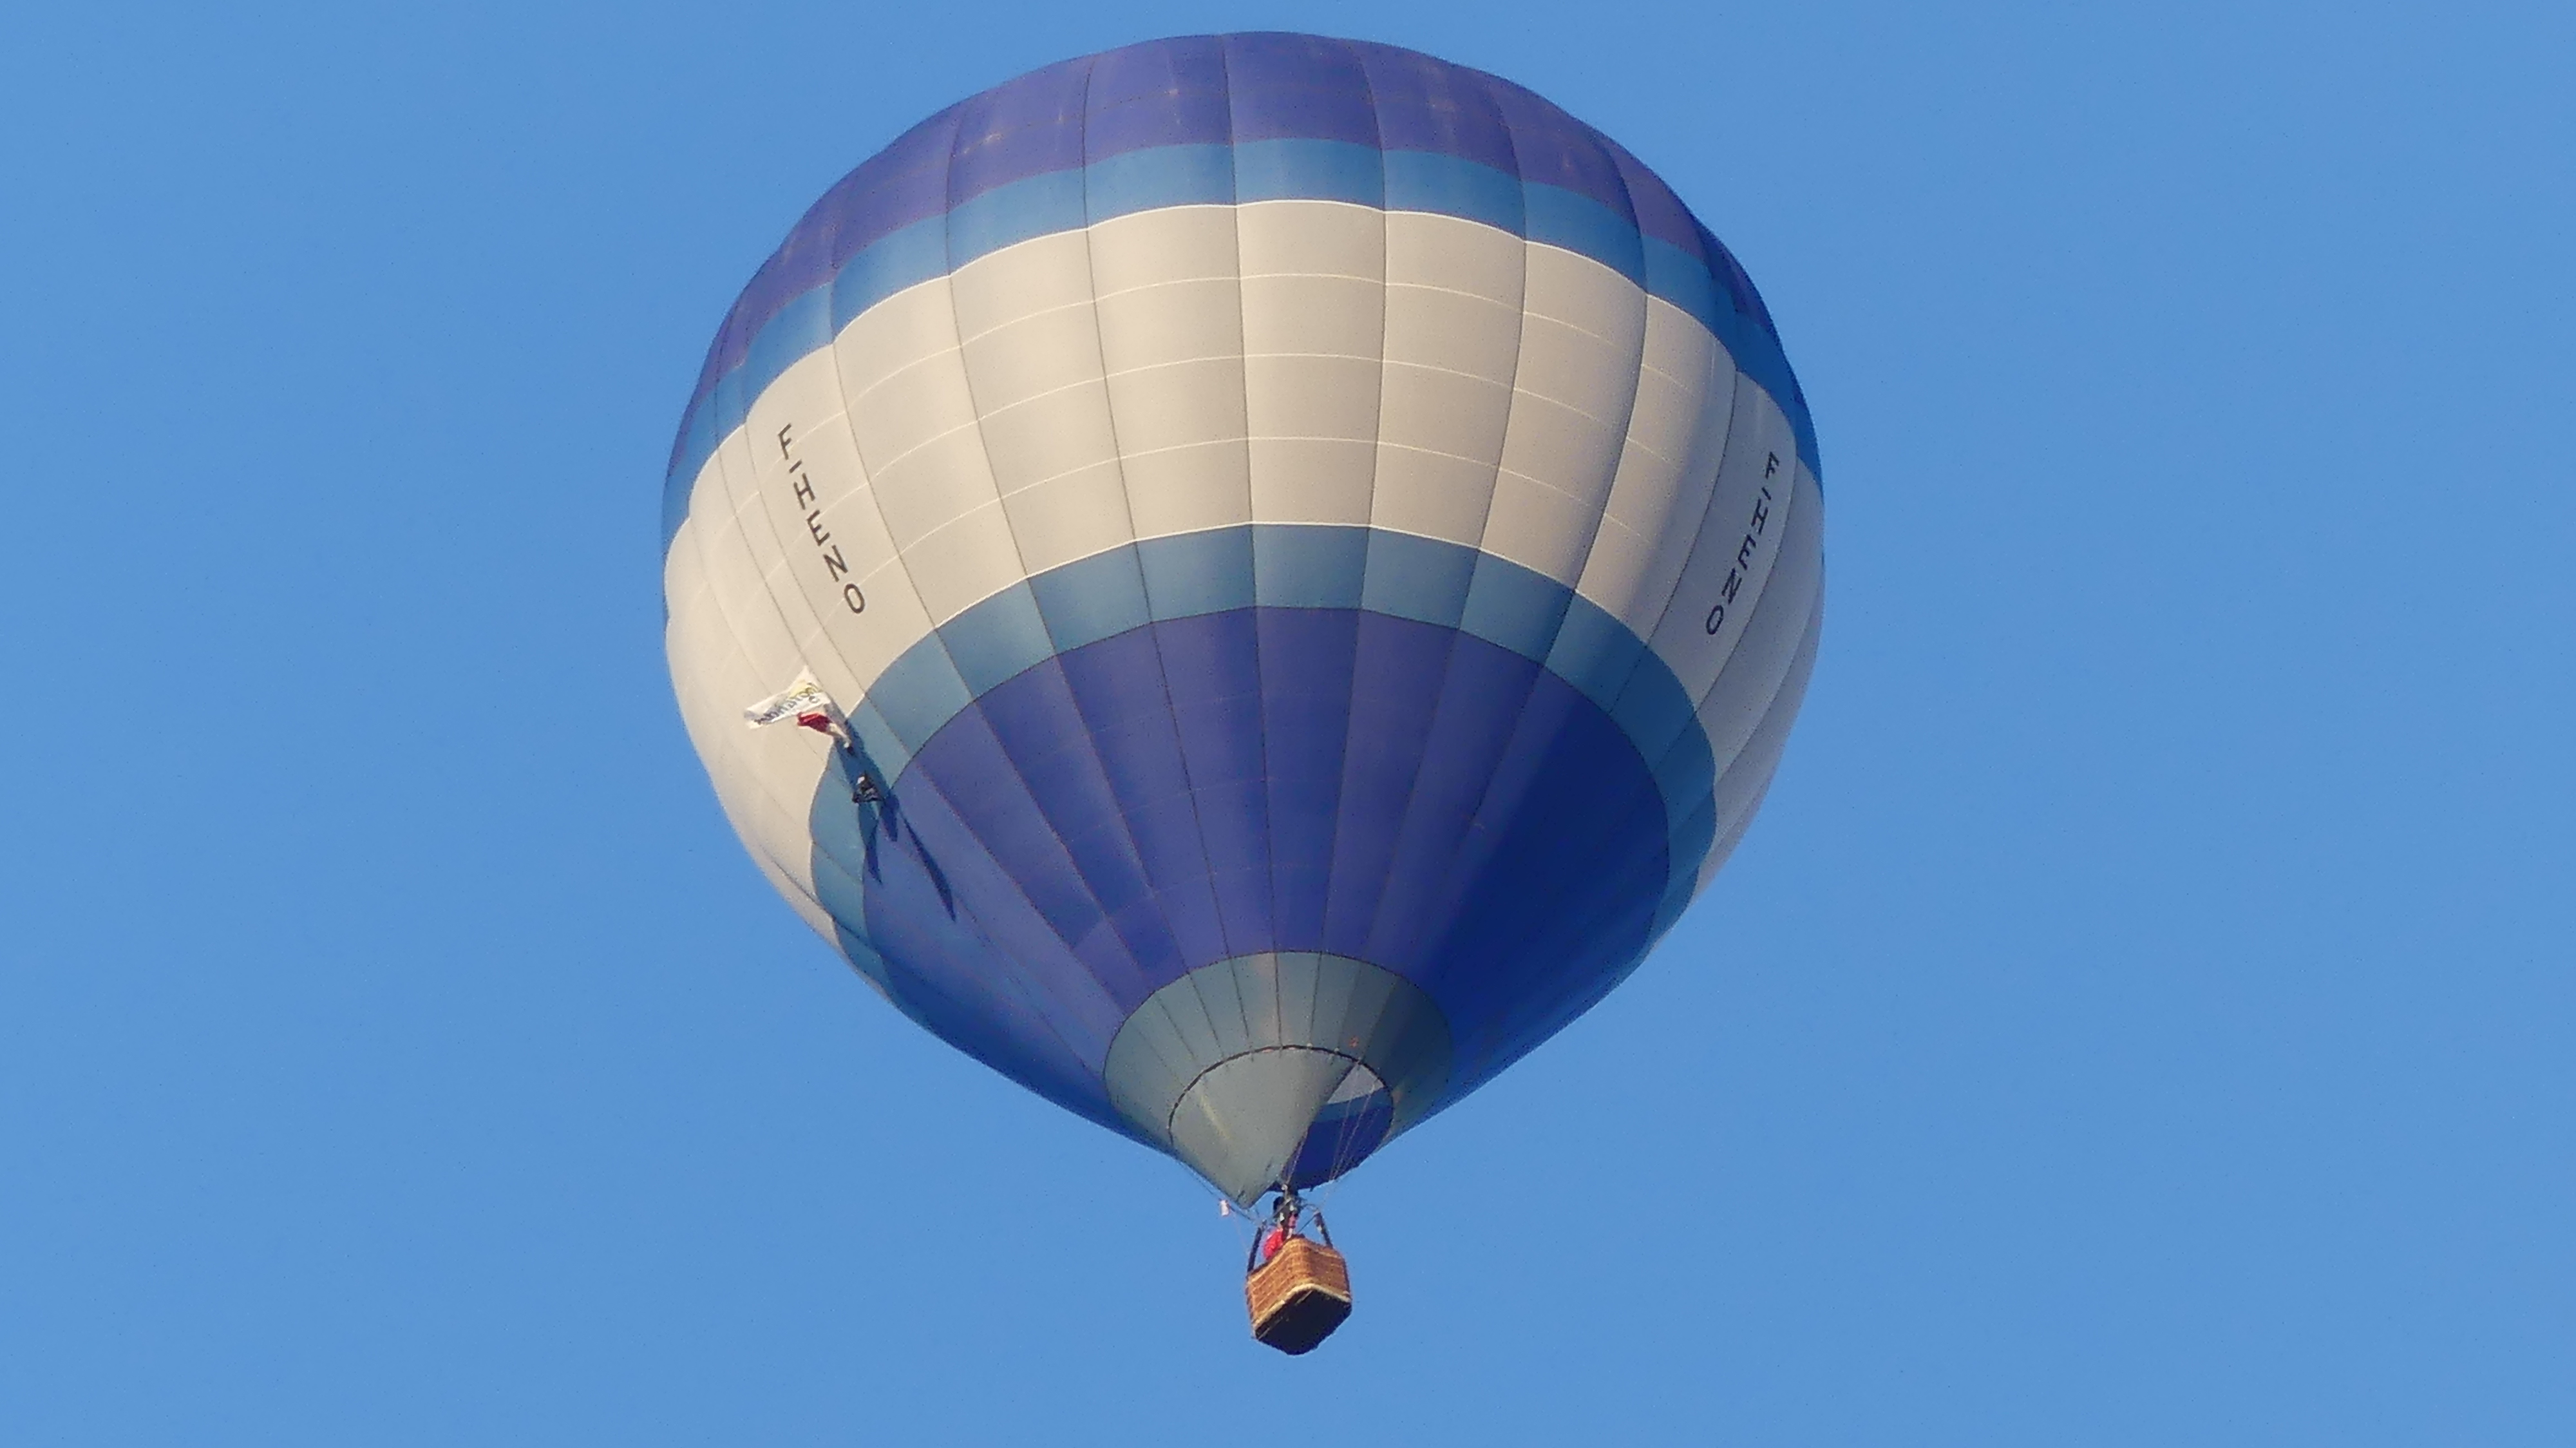
hot air ballon, sky, aerostat, hot air ballooning, cloud, atmosphere, vehicle, hot air balloon, balloon, aircraft, air travel, Material property, recreation, party supply, electric blue, air sports, magenta, travel, leisure, flight, fun, wind, circle, cumulus, transport